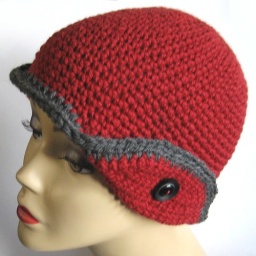
Inspired by the great Garbo, this red and gray hat has, I hope, her chic sense of style.